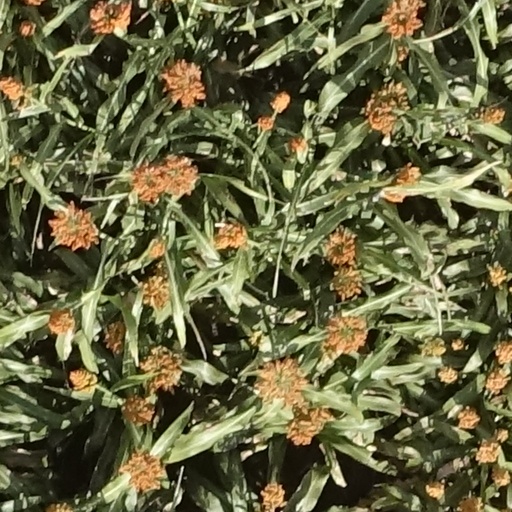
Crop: sorghum